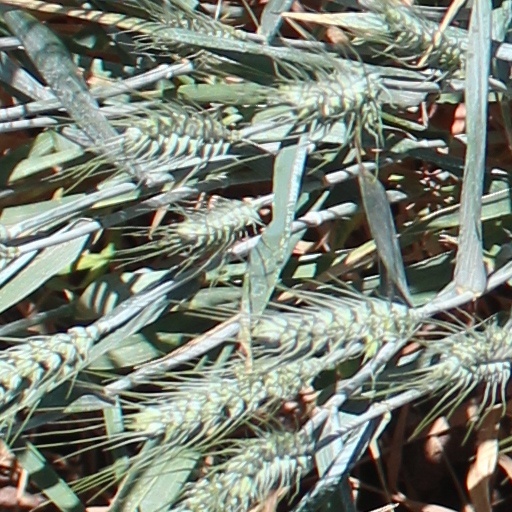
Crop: wheat